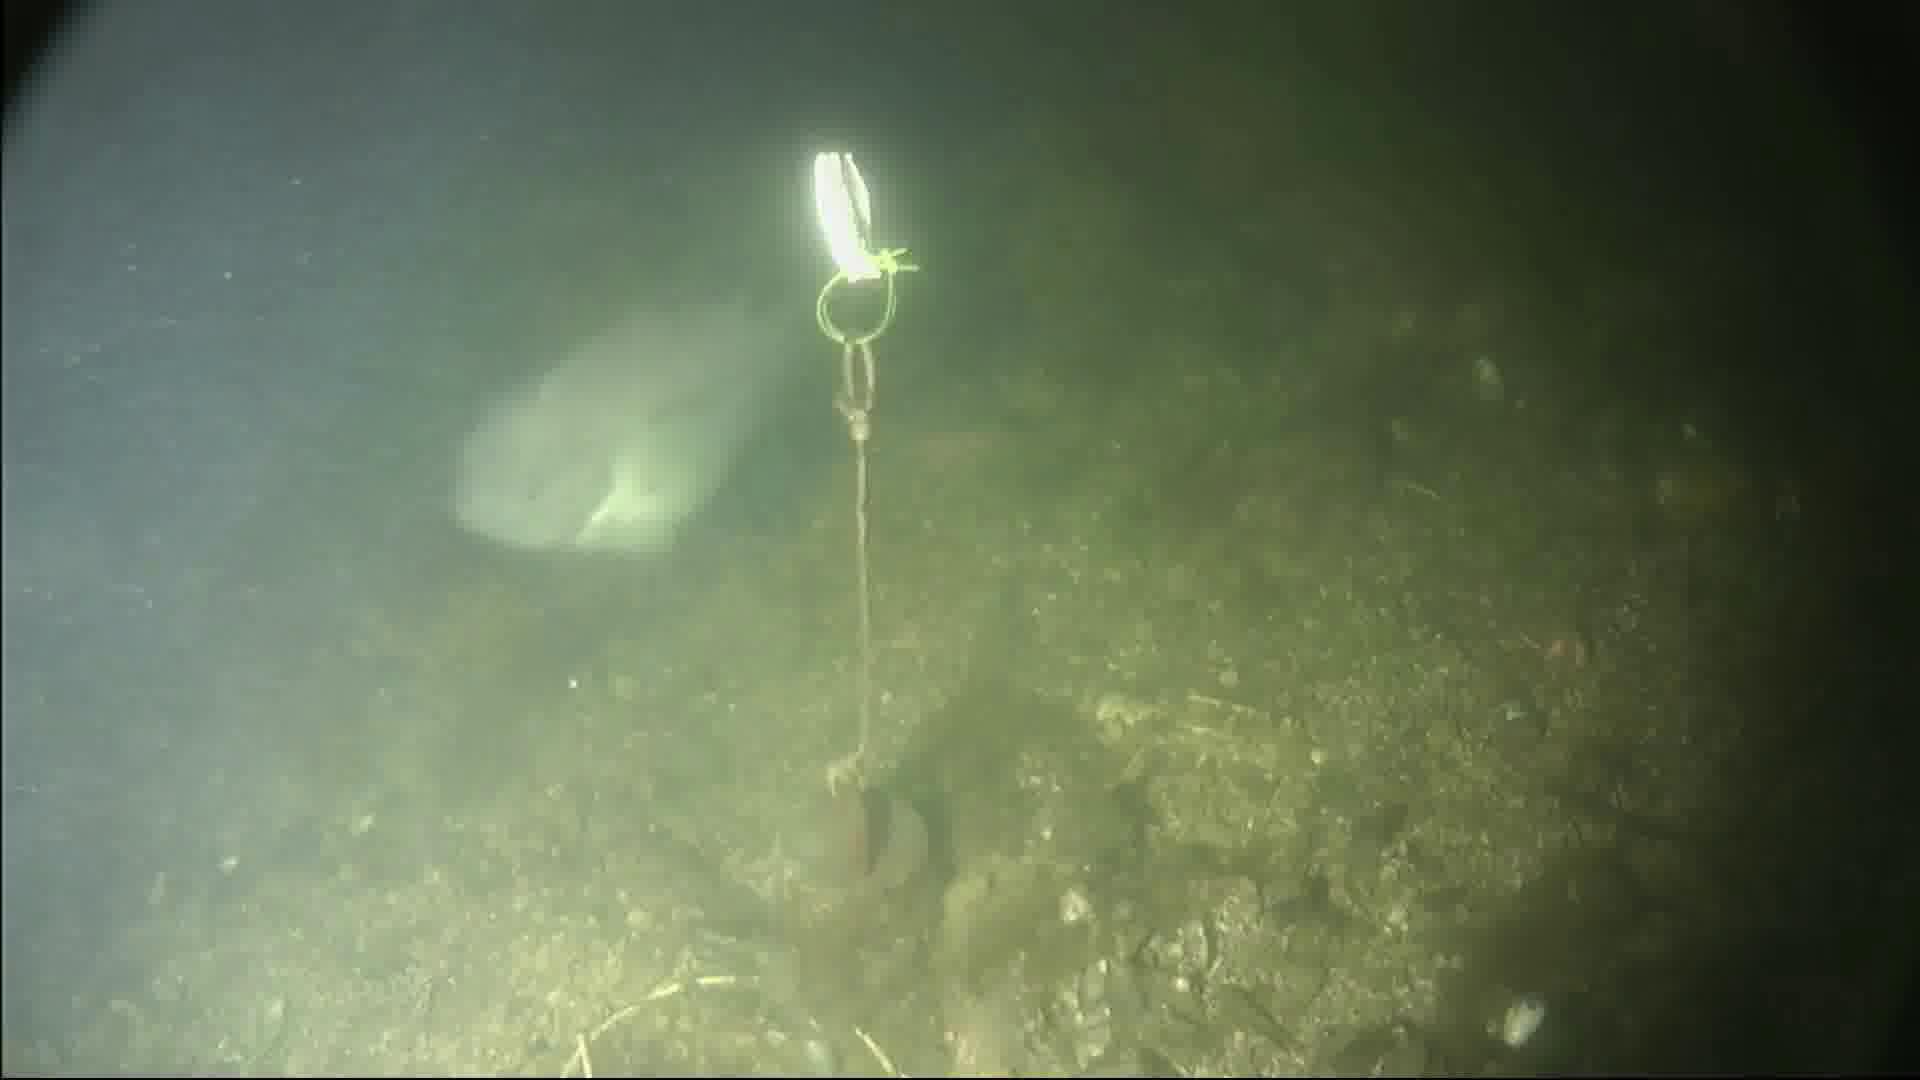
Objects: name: fish